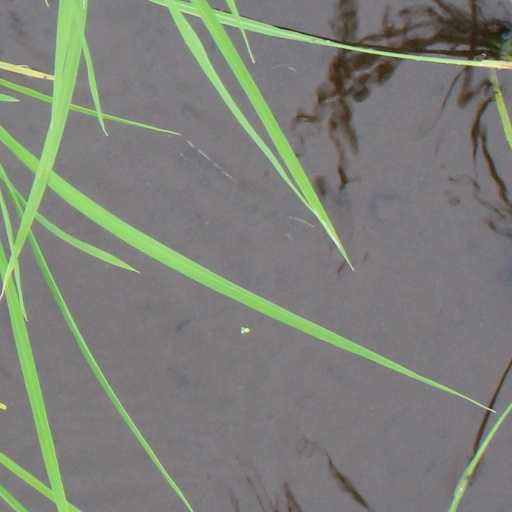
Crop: rice